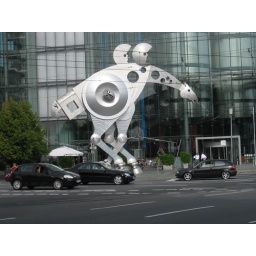
A sculpture in front of the office building across from the bus depot.